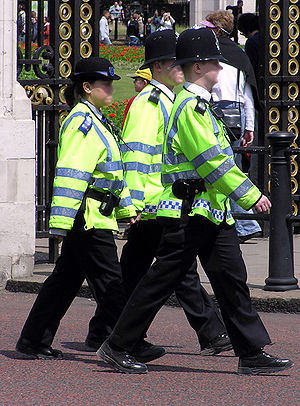
Storbritanniens politi / Uniform
Politi i London med traditionel hjelm og moderne jakker
Storbritanniens politi består af et antal selvstændige politistyrker som opererer i Storbritannien. De fleste er regionale og betjener et eller flere grevskaber. Der findes enheder som har specialiserede landsdækkende opgaver.